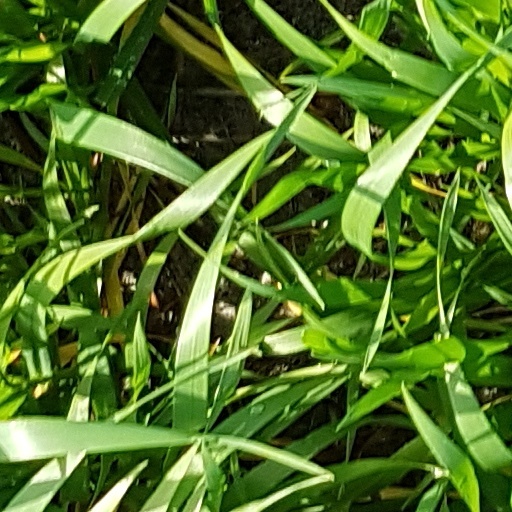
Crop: wheat